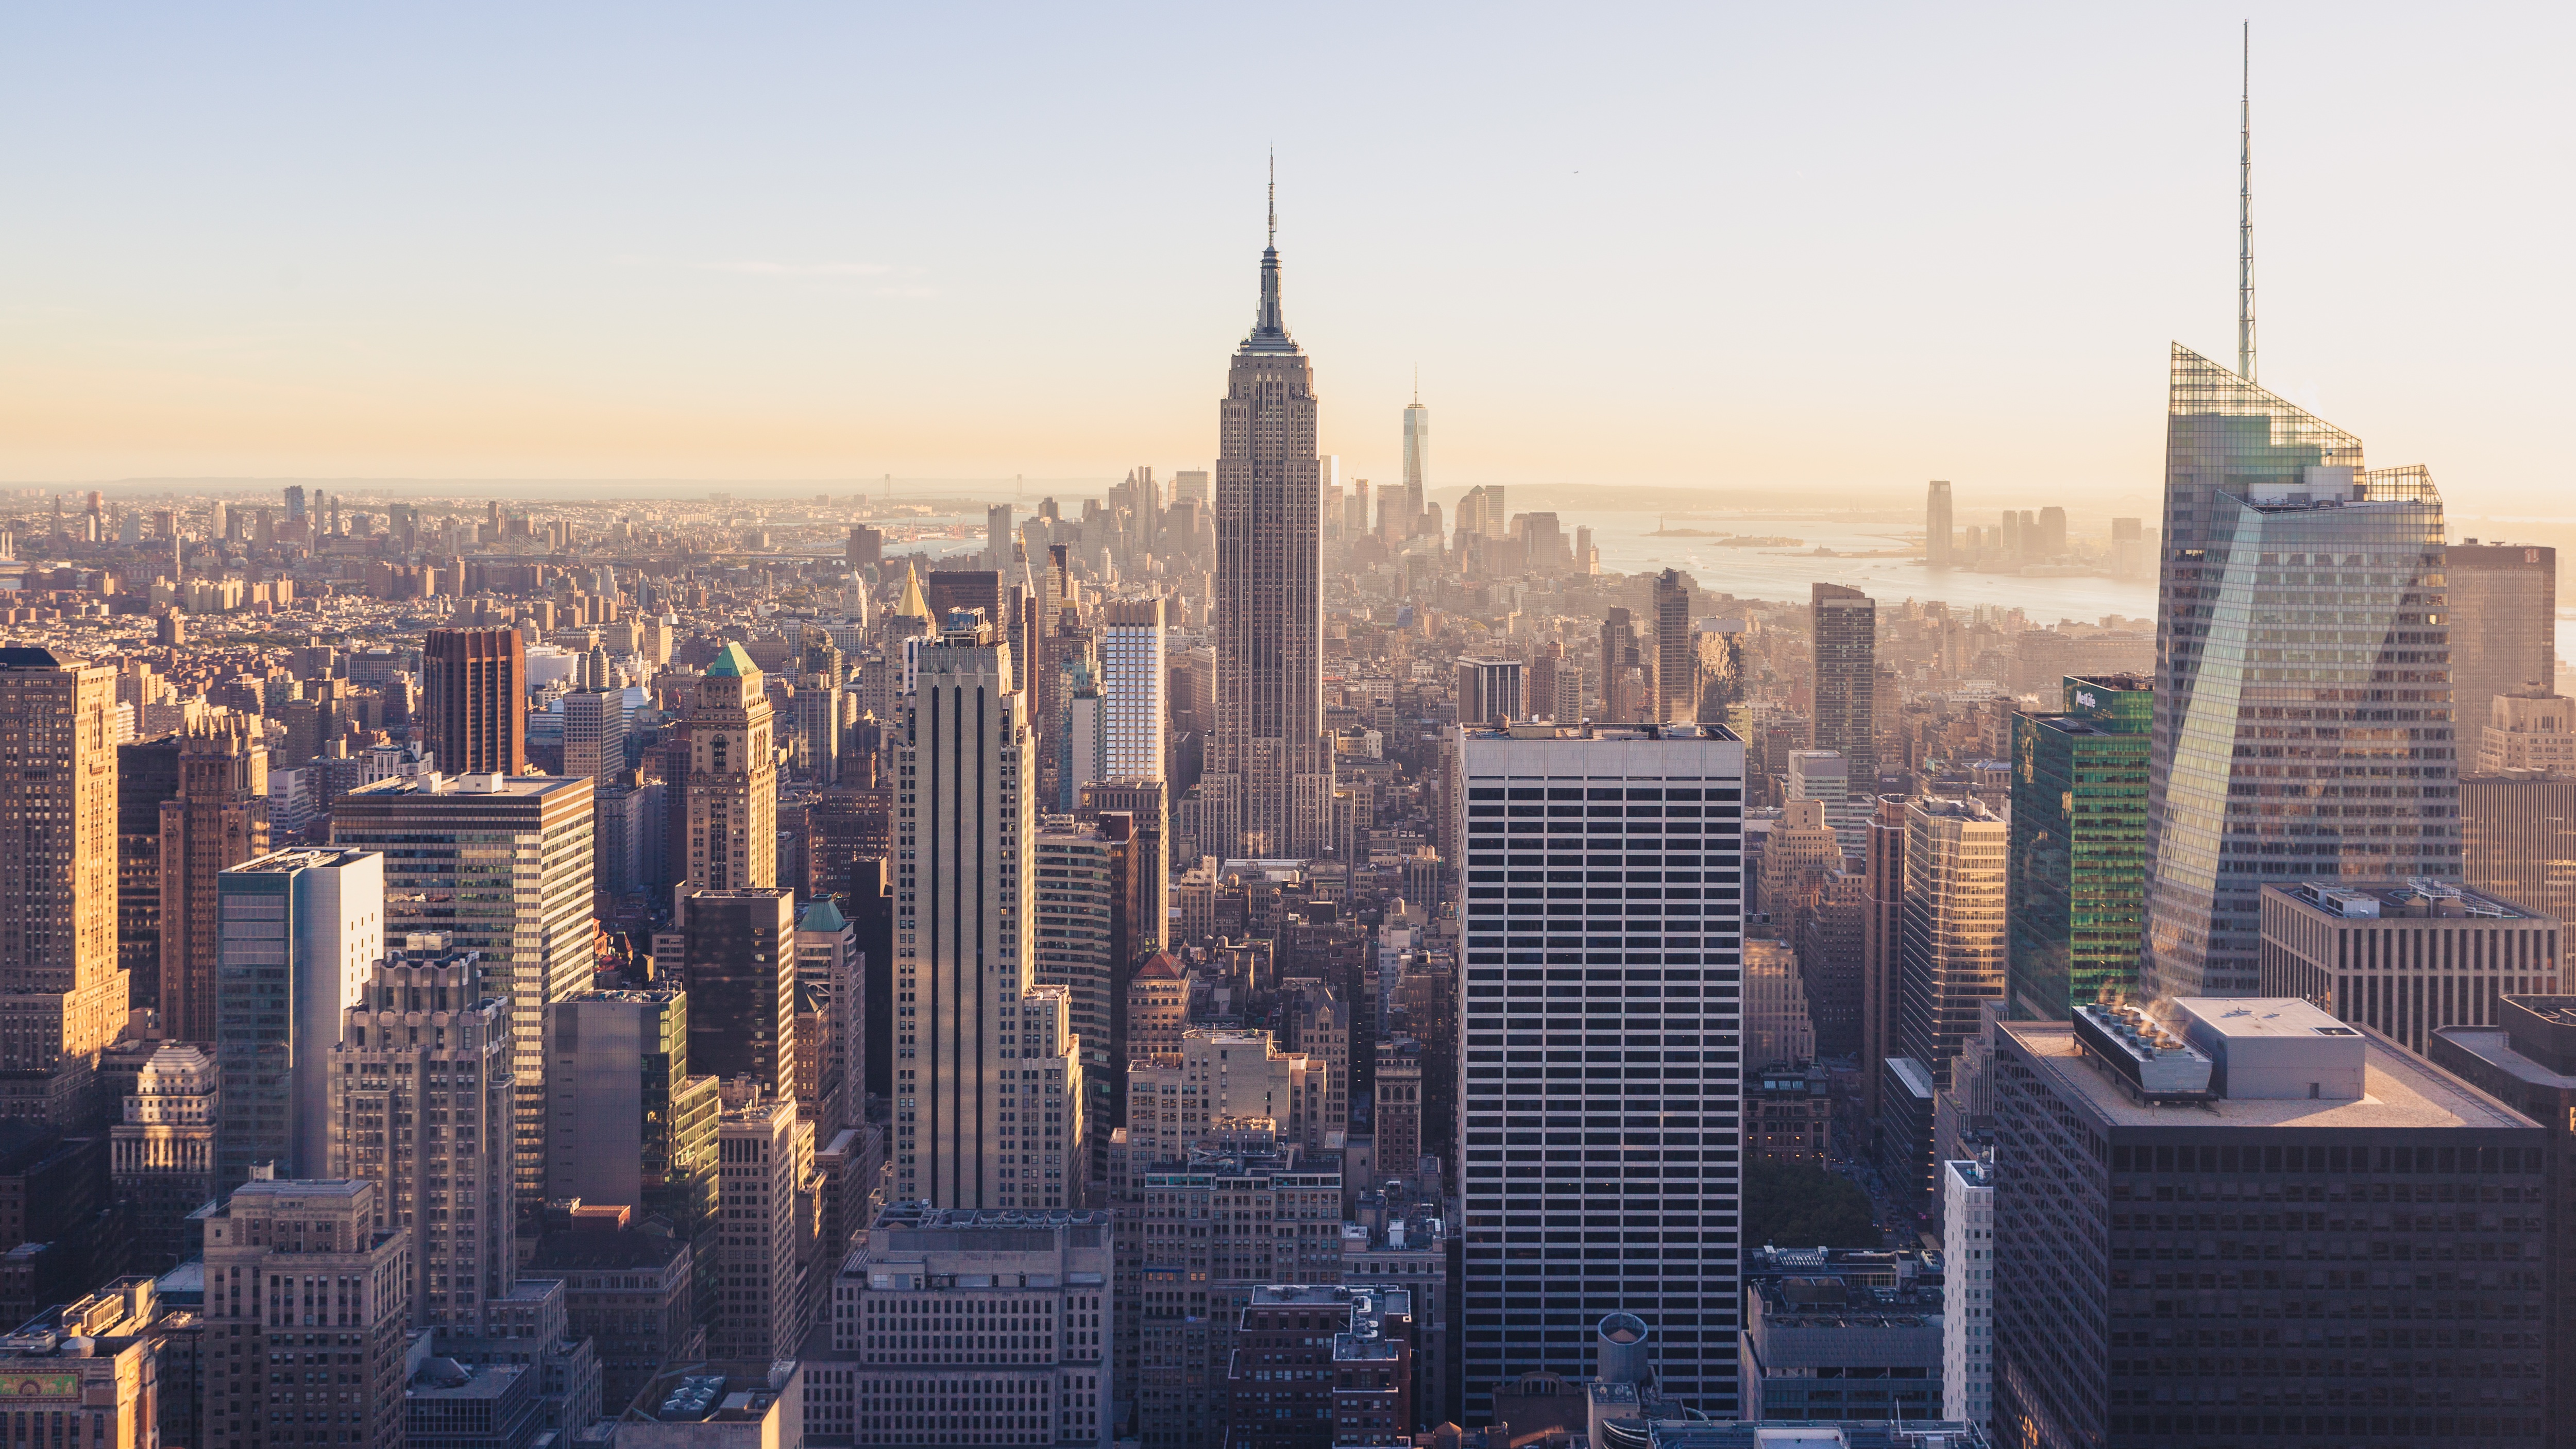
horizon, skyline, building, city, skyscraper, new york, cityscape, downtown, dusk, evening, tower, landmark, tower block, metropolis, neighbourhood, urban area, geographical feature, human settlement, metropolitan area